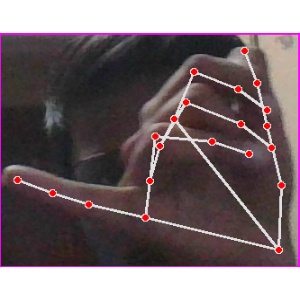
अक्षर: च